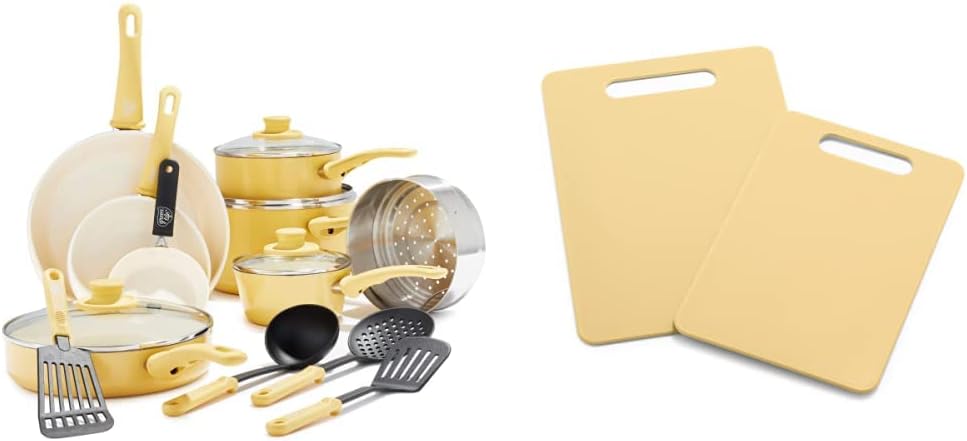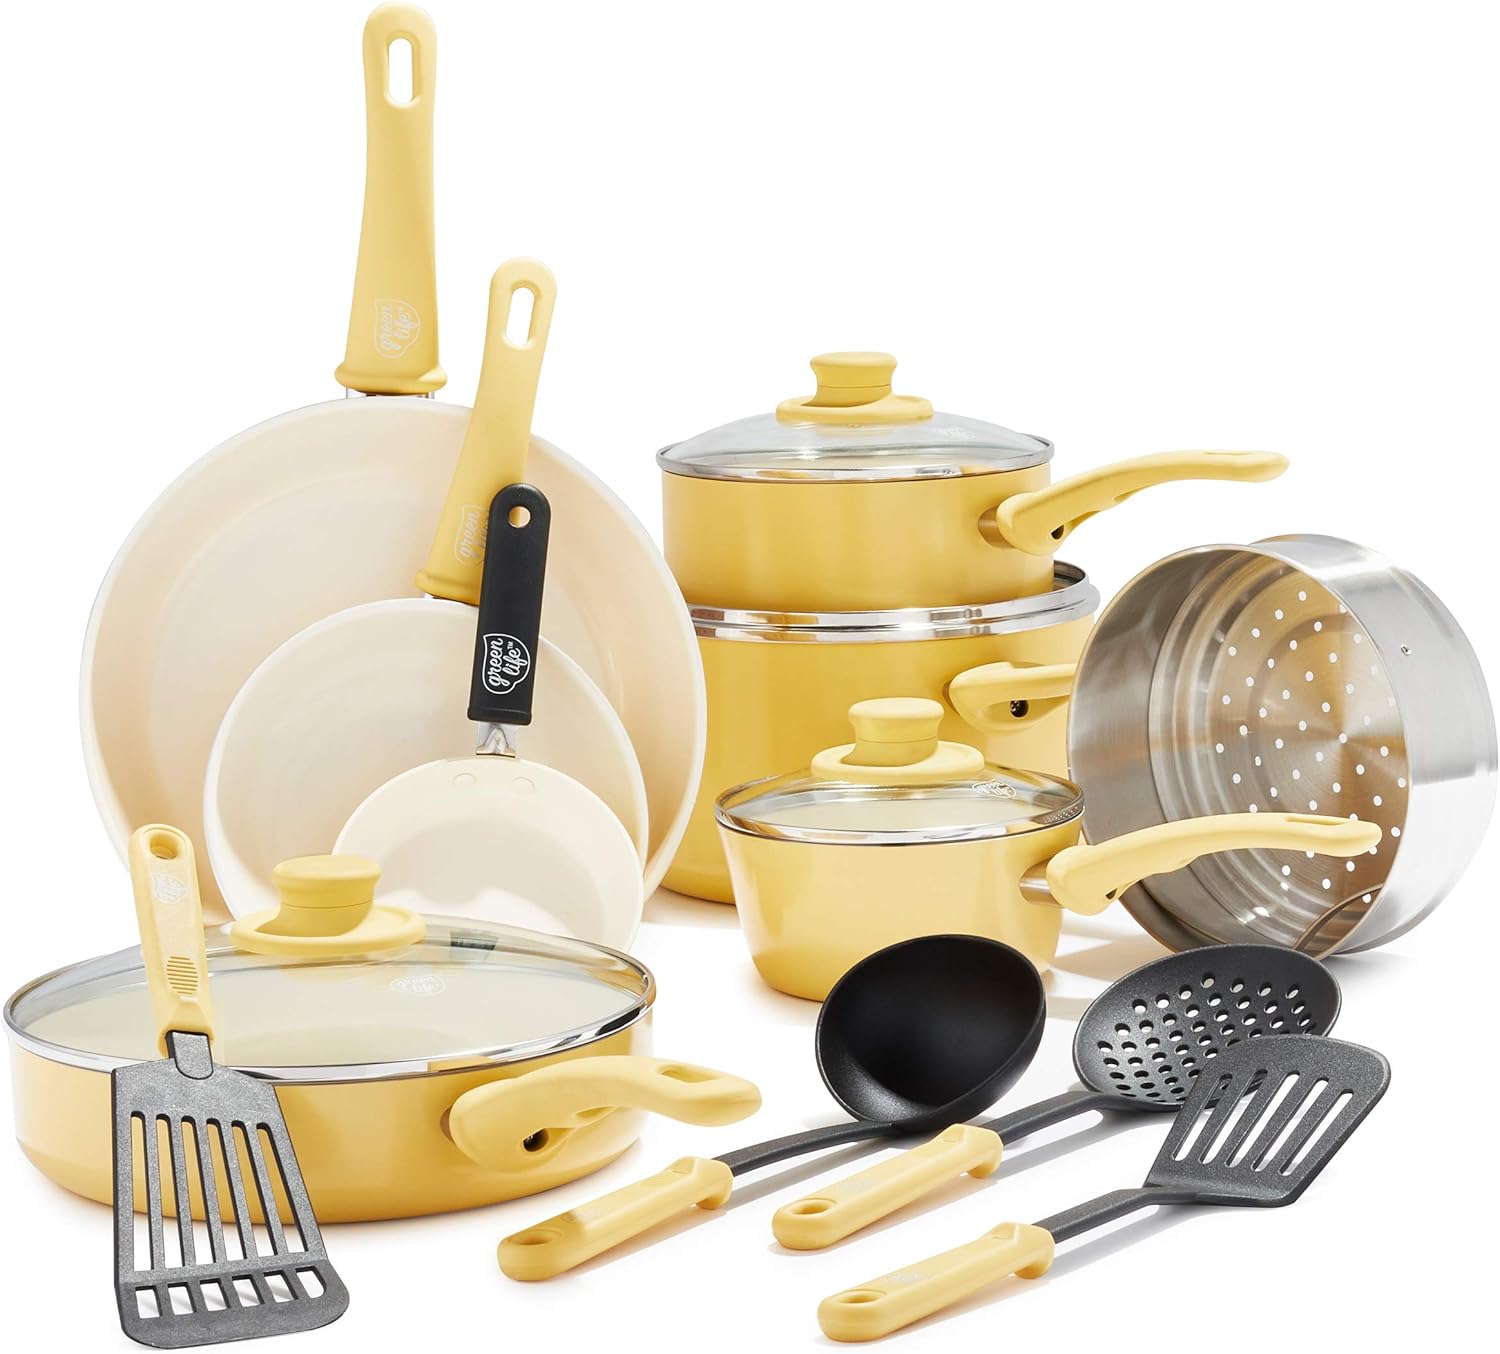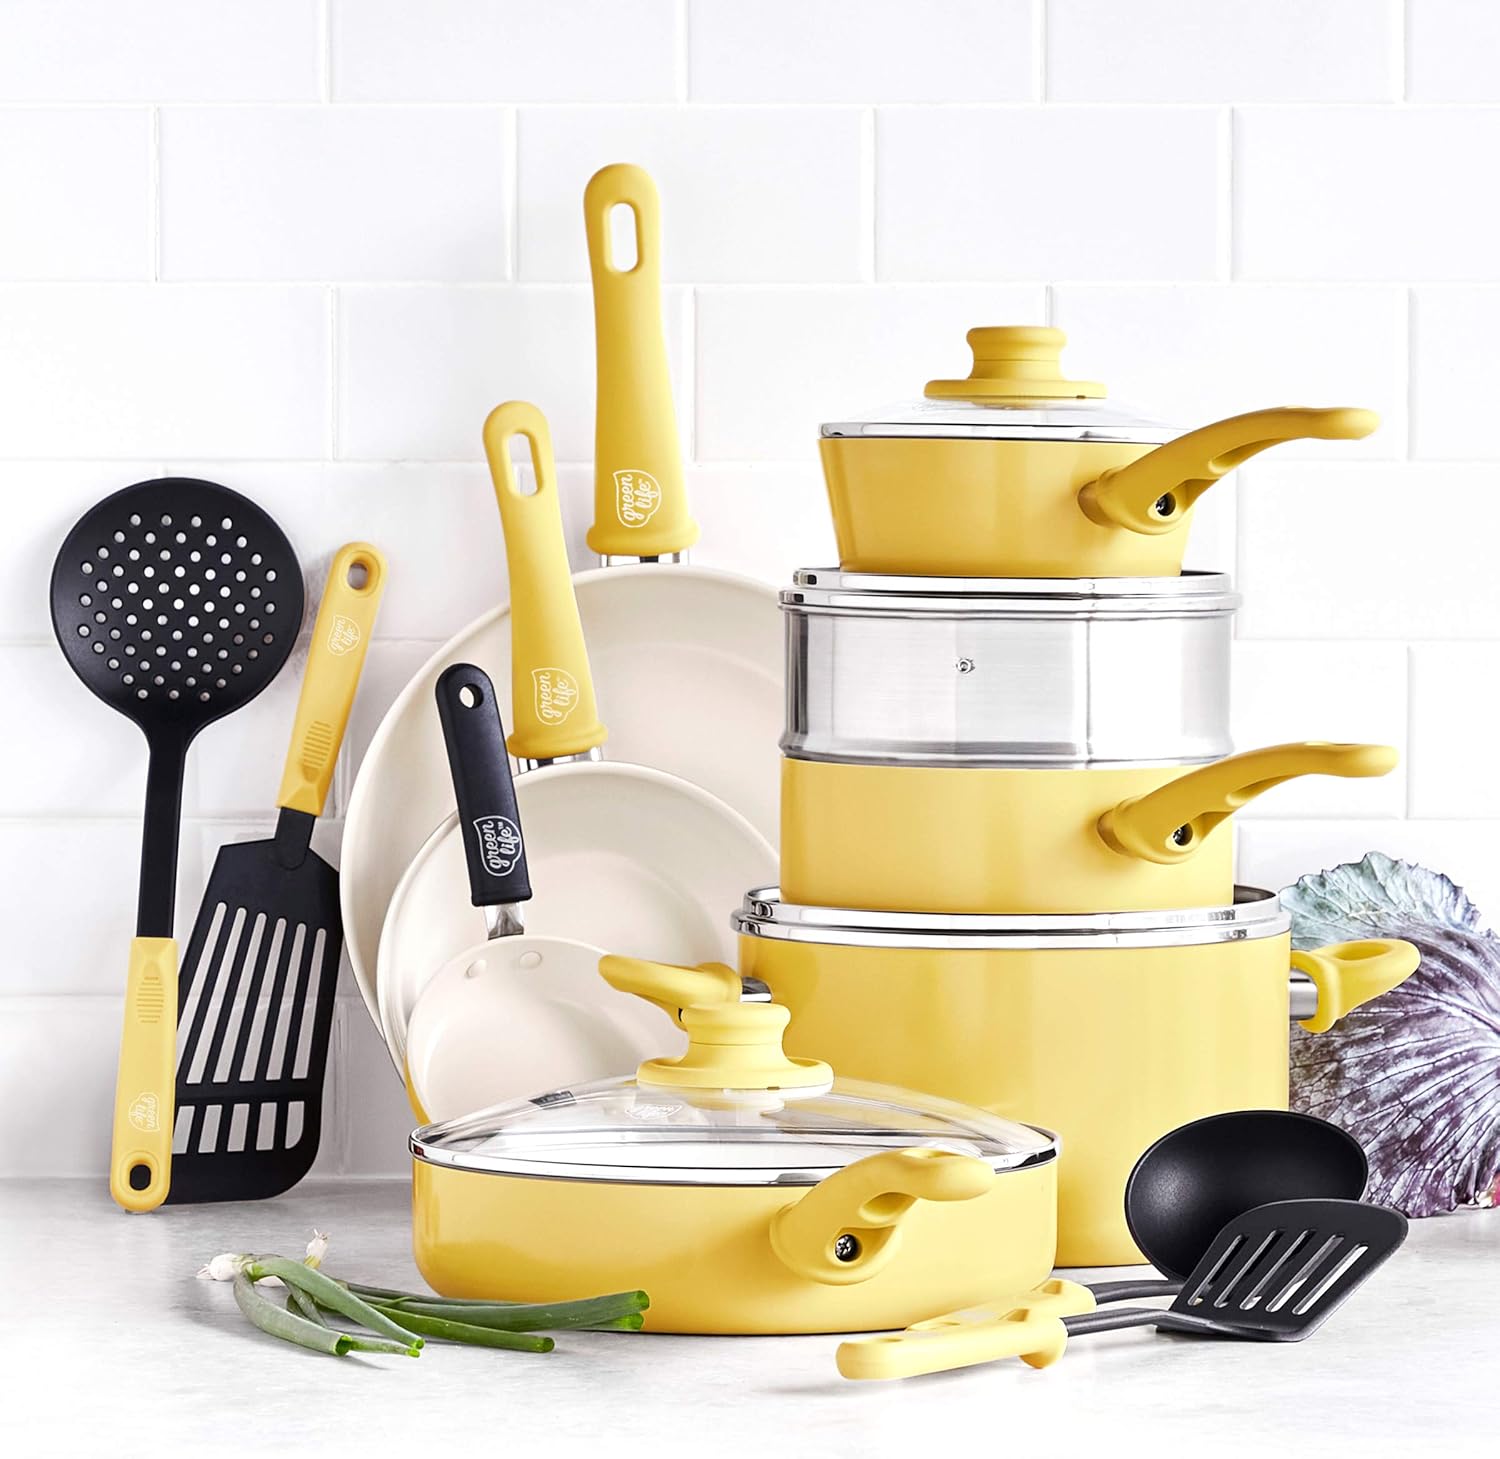
GreenLife Soft Grip Healthy Ceramic Nonstick, 16 Piece Cookware Pots and Pans Set, PFAS-Free, Dishwasher Safe, Yellow & 2 Piece Cutting Board Kitchen Set, Dishwasher Safe, Extra Durable, Yellow
Category: Amazon Home
GreenLife Soft Grip Healthy Ceramic Nonstick, 16 Piece Cookware Pots and Pans Set, PFAS-Free, Dishwasher Safe, YellowThe Soft Grip collection is all about comfort and control. Designed for effortless performance and cleanup, this set features our toxin-free Thermolon nonstick coating, which is free of PFAS, PFOA, lead, and cadmium. GreenLife’s healthy ceramic nonstick is not stuck in the past—that’s why our ceramic nonstick starts with sand and creates 60% less CO2 emissions during the curing phase than traditional coatings. The pans are also crafted with recycled aluminum, because we want your kids’ kids to cook healthy, too. Finished in vibrant colors, this set is outfitted with stay-cool handles to keep your cooking comfortable. Durable glass lids for a good look at any meal in progress without sacrificing heat. For all stove tops, except induction. Oven safe to 350°F. Dishwasher safe. This cookware set includes: 4-inch mini frypan, 7-inch and 9.5-inch open fry pans, 1-quart and 2-quart covered sauce pans, 5-quart covered stockpot, 2.5-quart covered saute pan, stainless steel steamer, and 4 kitchen utensils.GreenLife 2 Piece Cutting Board Kitchen Set, Dishwasher Safe, Extra Durable, YellowVibrant color and a durable construction makes this cutting board from Green Life an eye-catching addition to any kitchen. Super durable, This set is chip and crack resistant as well as dishwasher safe to take the worry out of cleanup
Features: Product 1: Cookware set includes: 4” mini frying pan, 7” and 9.5” frying pans, 1 quart and 2 quart saucepans with lids, 5 quart stock pot with lid, 2.5 quart saute pan with lid, 7” stainless steel steamer, and 4 kitchen utensils | Product 1: Our healthy and easy-to-clean ceramic nonstick coating is derived from sand and free of PFAS, PFOA, lead, and cadmium for effortless cooking and quick cleanup | Product 1: Soft Grip Bakelite handles are designed to stay cool on the stovetop for maximum comfort | Product 1: Made from recycled aluminum and reinforced with a wobble-free base for extra strength and even heating | Product 2: Cutting board set includes: medium cutting board: 8” x 12” and large cutting board: 10” x 14” | Product 2: Vibrant color and a durable construction makes these cutting boards from GreenLife an eye-catching addition to any kitchen. | Product 2: Super durable | Product 2: Dishwasher safe